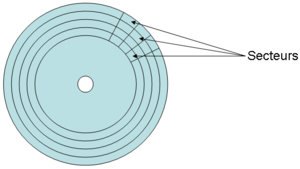
Disque dur: geometrie d'un plateau.
Un disque dur est une mémoire de masse à disque tournant magnétique utilisée principalement dans les ordinateurs, mais également dans des baladeurs numériques, des caméscopes, des lecteurs/enregistreurs de DVD de salon, des consoles de jeux vidéo, etc.